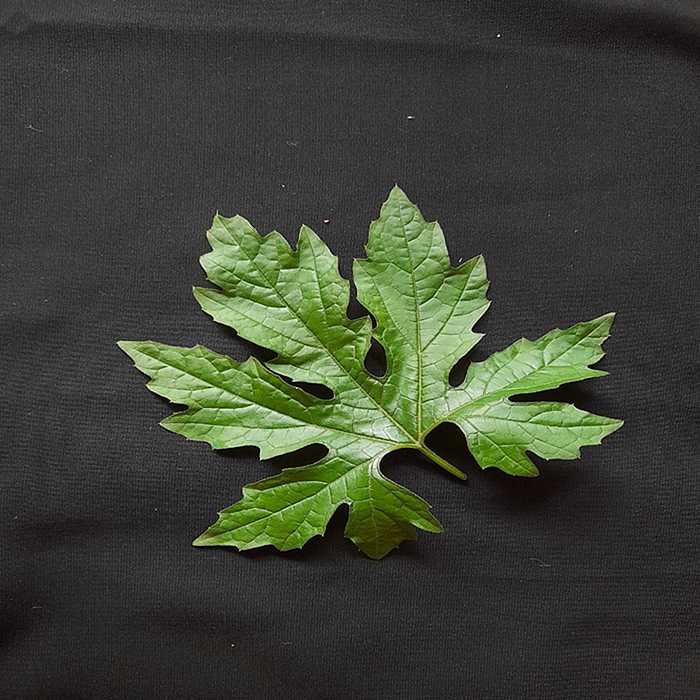
Plant: Bitter Gourd
Label: Fresh leaf